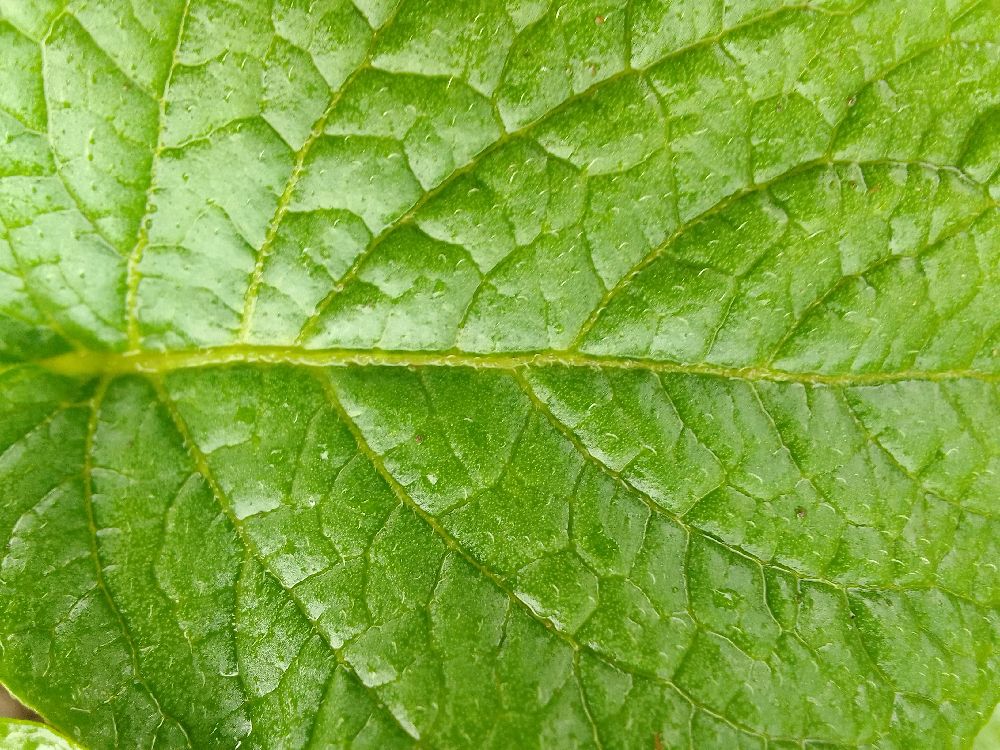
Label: Healthy